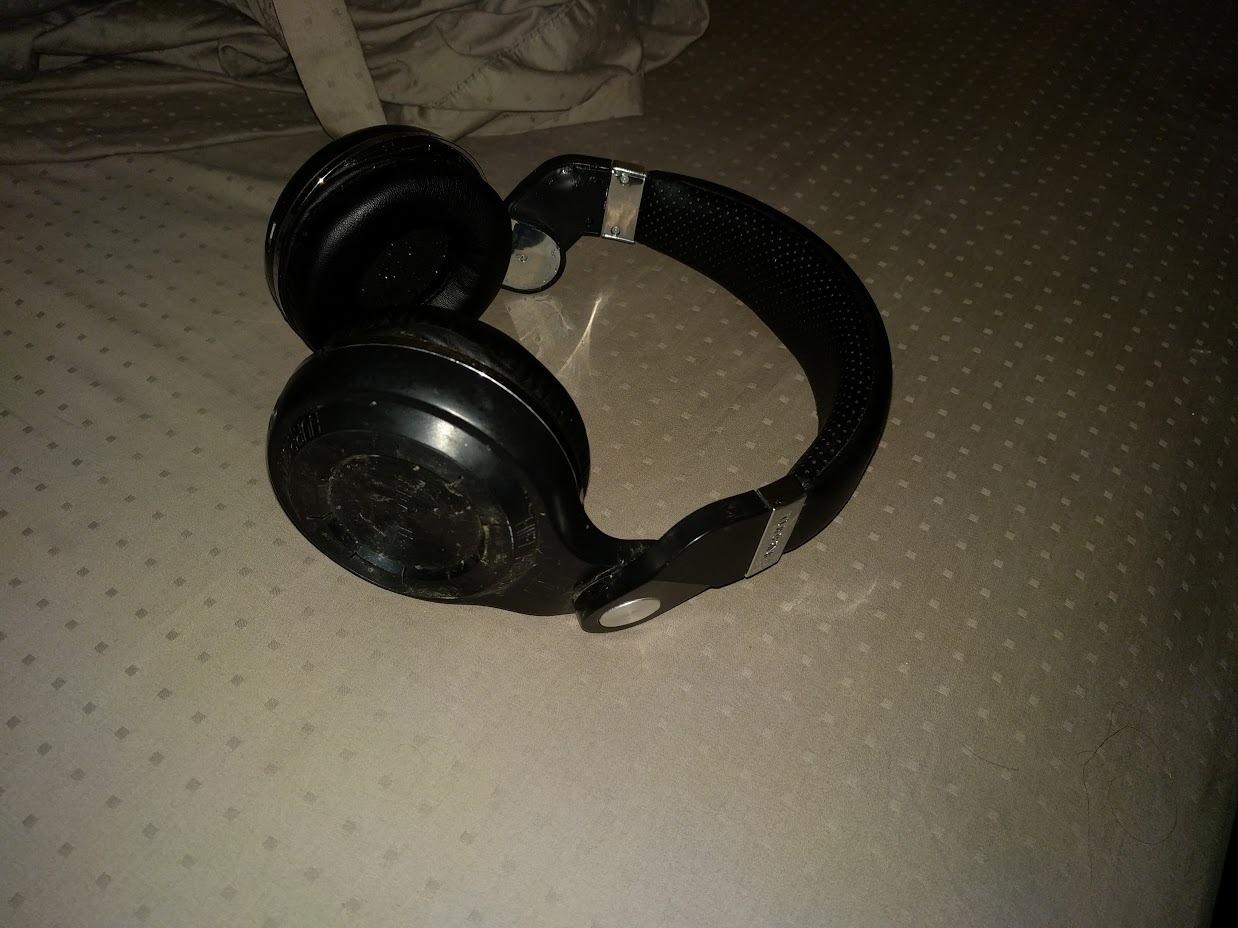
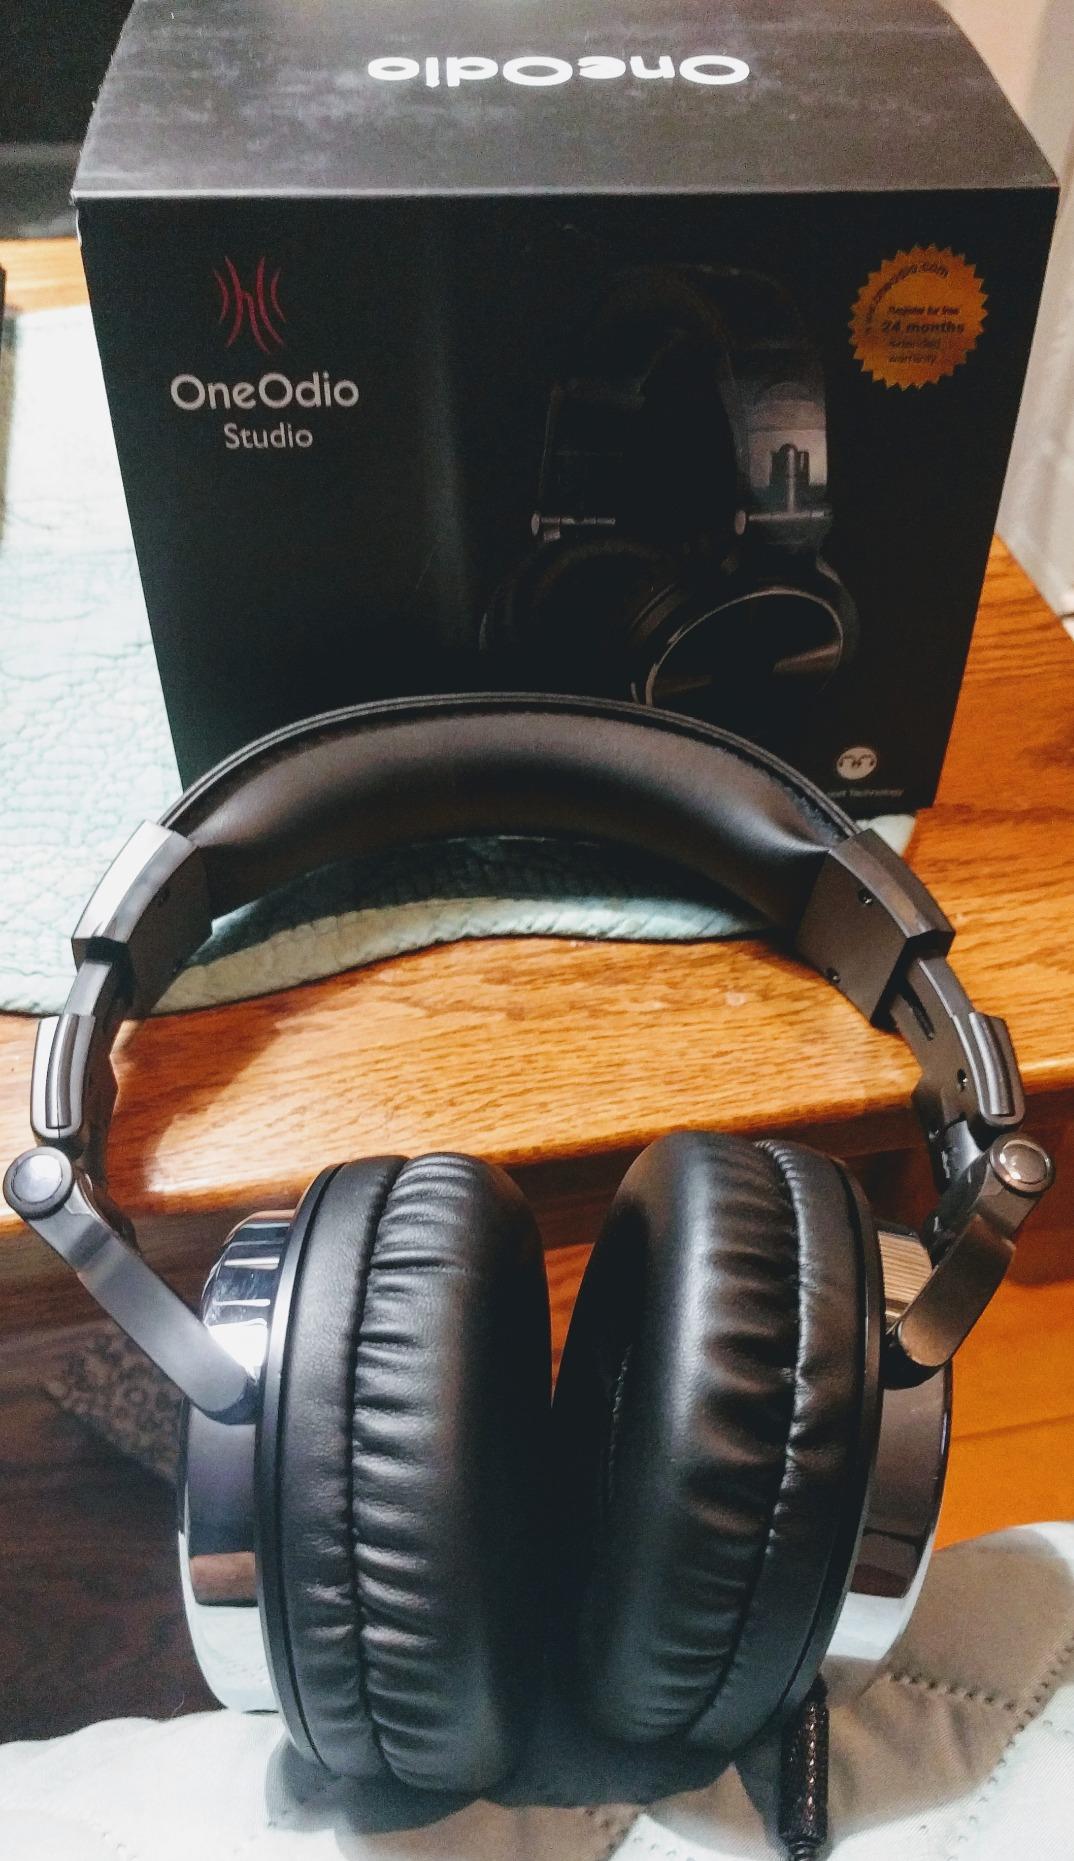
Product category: headphones
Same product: no